Coronene

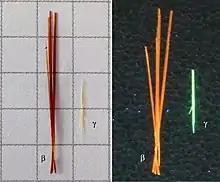
Crystals of β and γ coronene under daylight (left) and UV light (right).

Coronene is a planar circulene. It forms needle-like crystals with a monoclinic, herringbone-like structure. The most common polymorph is γ, but β form can also be produced in an applied magnetic field (ca. 1 Tesla) or by phase transition from γ decreasing the temperature below 158 K. The structure containing two C-H groups on one benzene ring, so-called DUO, was analyzed by infrared spectroscopy.